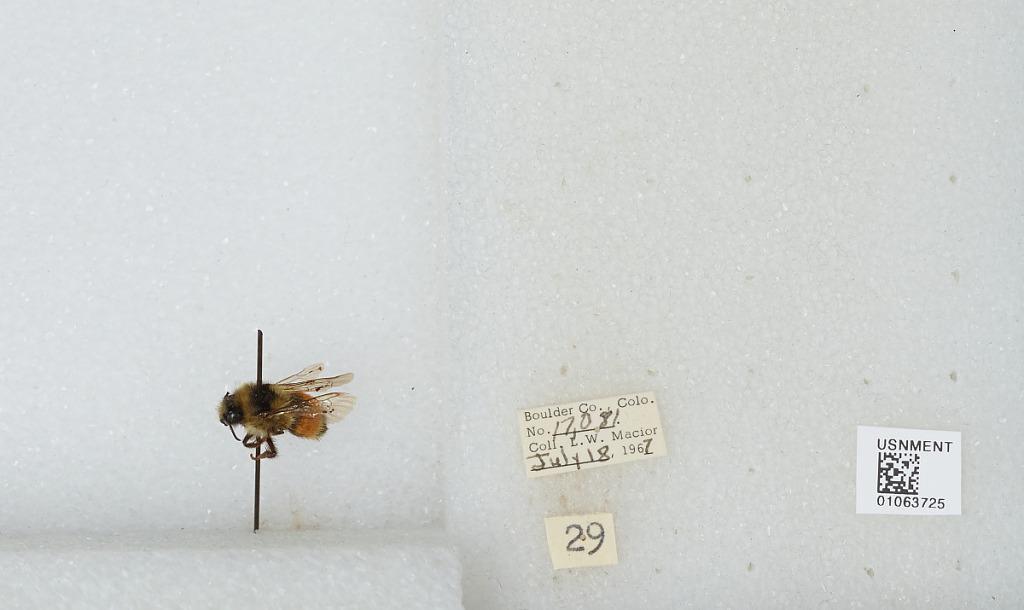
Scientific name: Bombus (Pyrobombus) bifarius Cresson
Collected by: L. Macior
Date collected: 1967-7-18
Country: United States
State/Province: Colorado
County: Boulder
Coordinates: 40.0017, -105.308